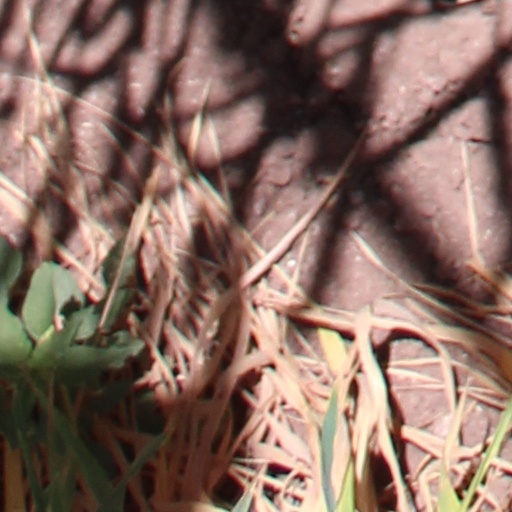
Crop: wheat